Main Street Historic District (Trempealeau, Wisconsin)

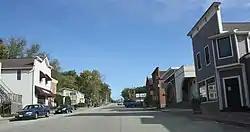
A portion of the district.

The Main Street Historic District is located in Trempealeau, Wisconsin. Buildings within range from wooden Boomtown-style stores built around 1880 to the 1888 Queen Anne E. J. Hankey General Store, to the 1912 Prairie School Citizens State Bank, to Dr. Pierce's office, built in 1915.